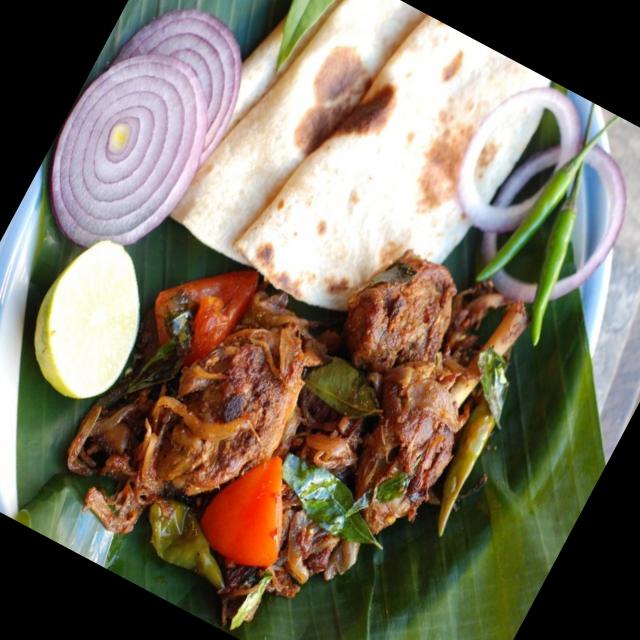
Dish: chapati